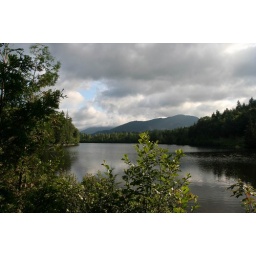
Mount Adams is in the clear but the high peaks beyond are shrouded in clouds